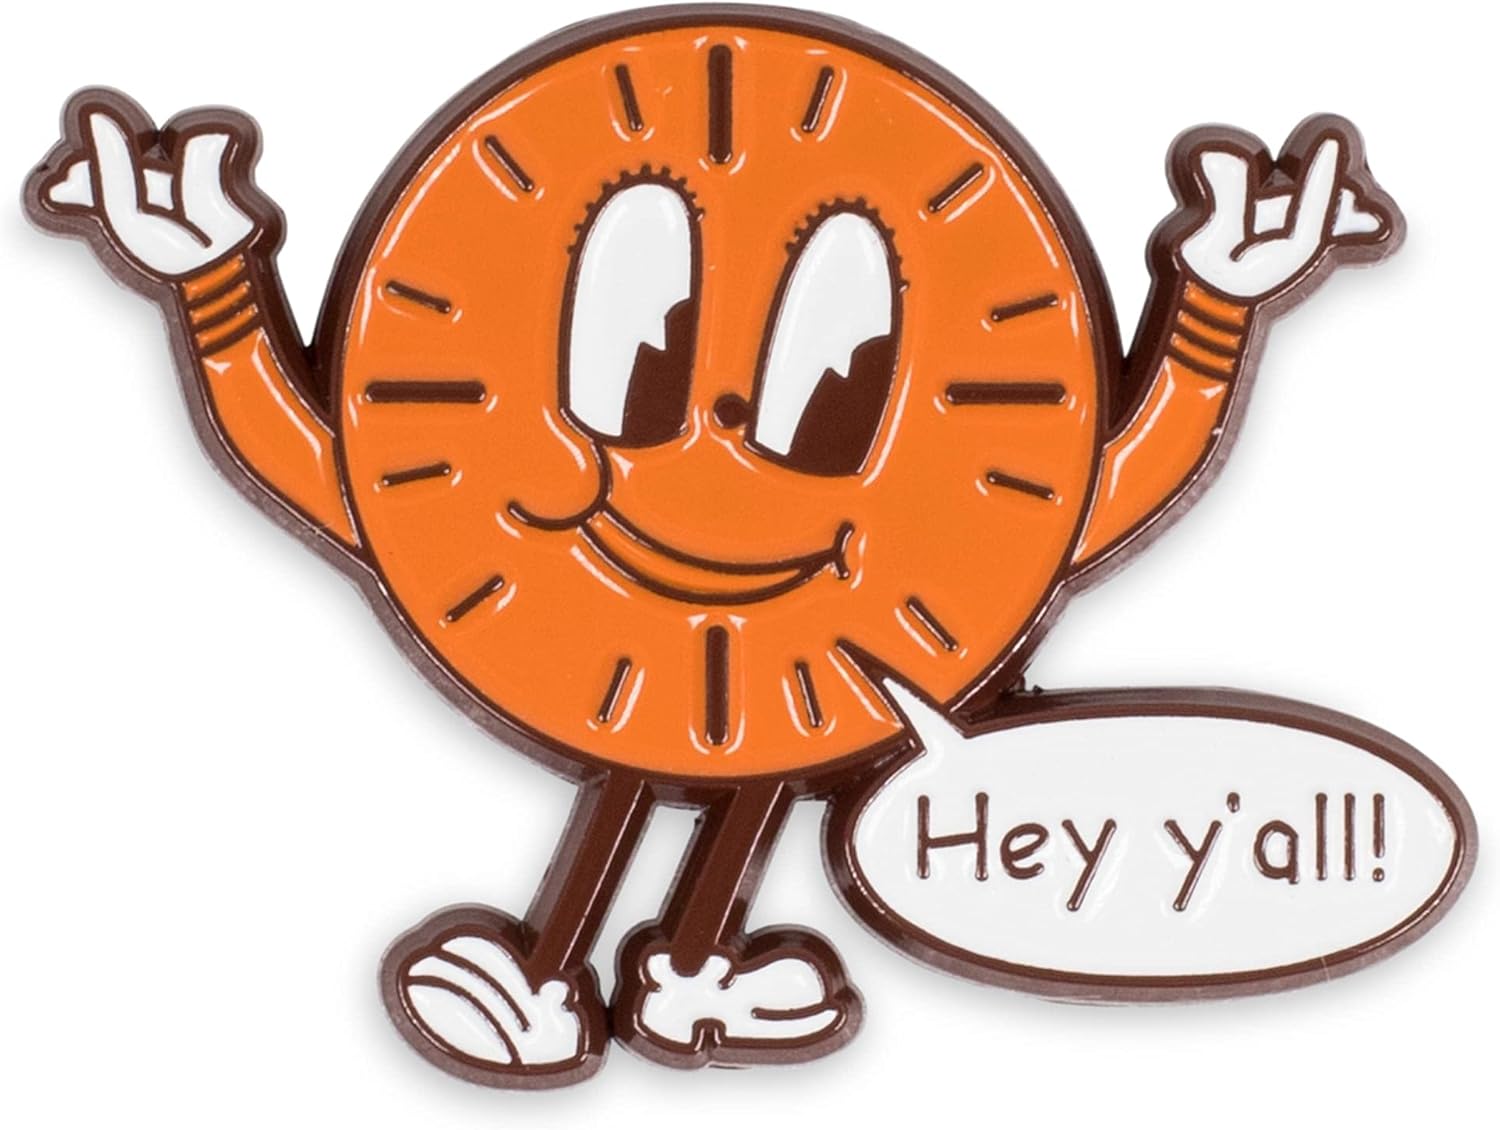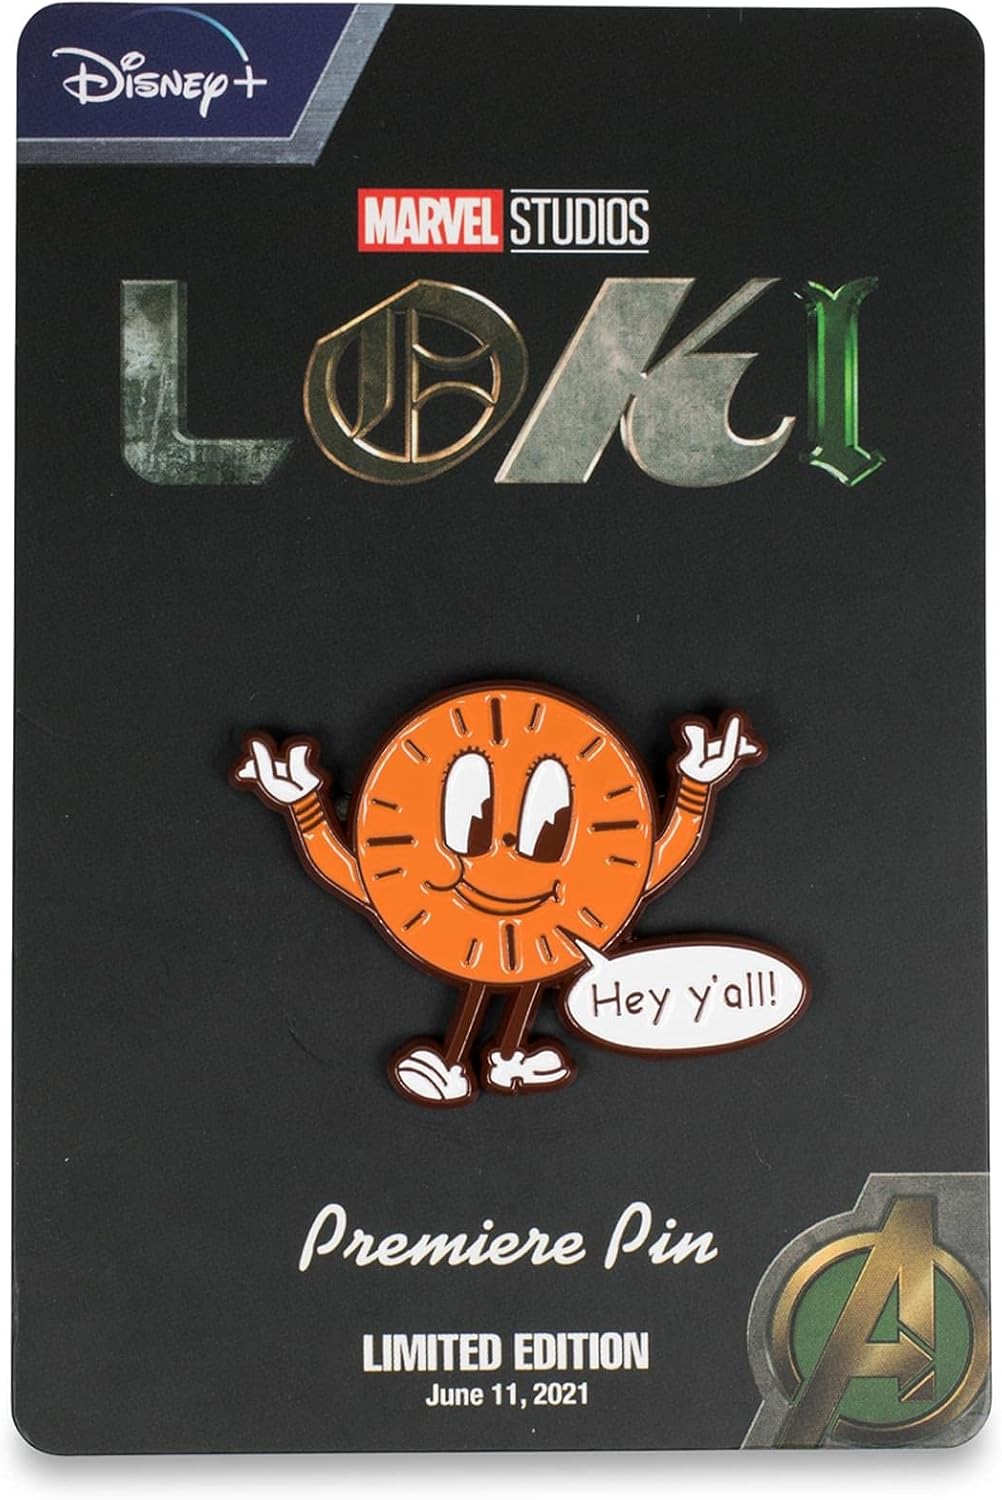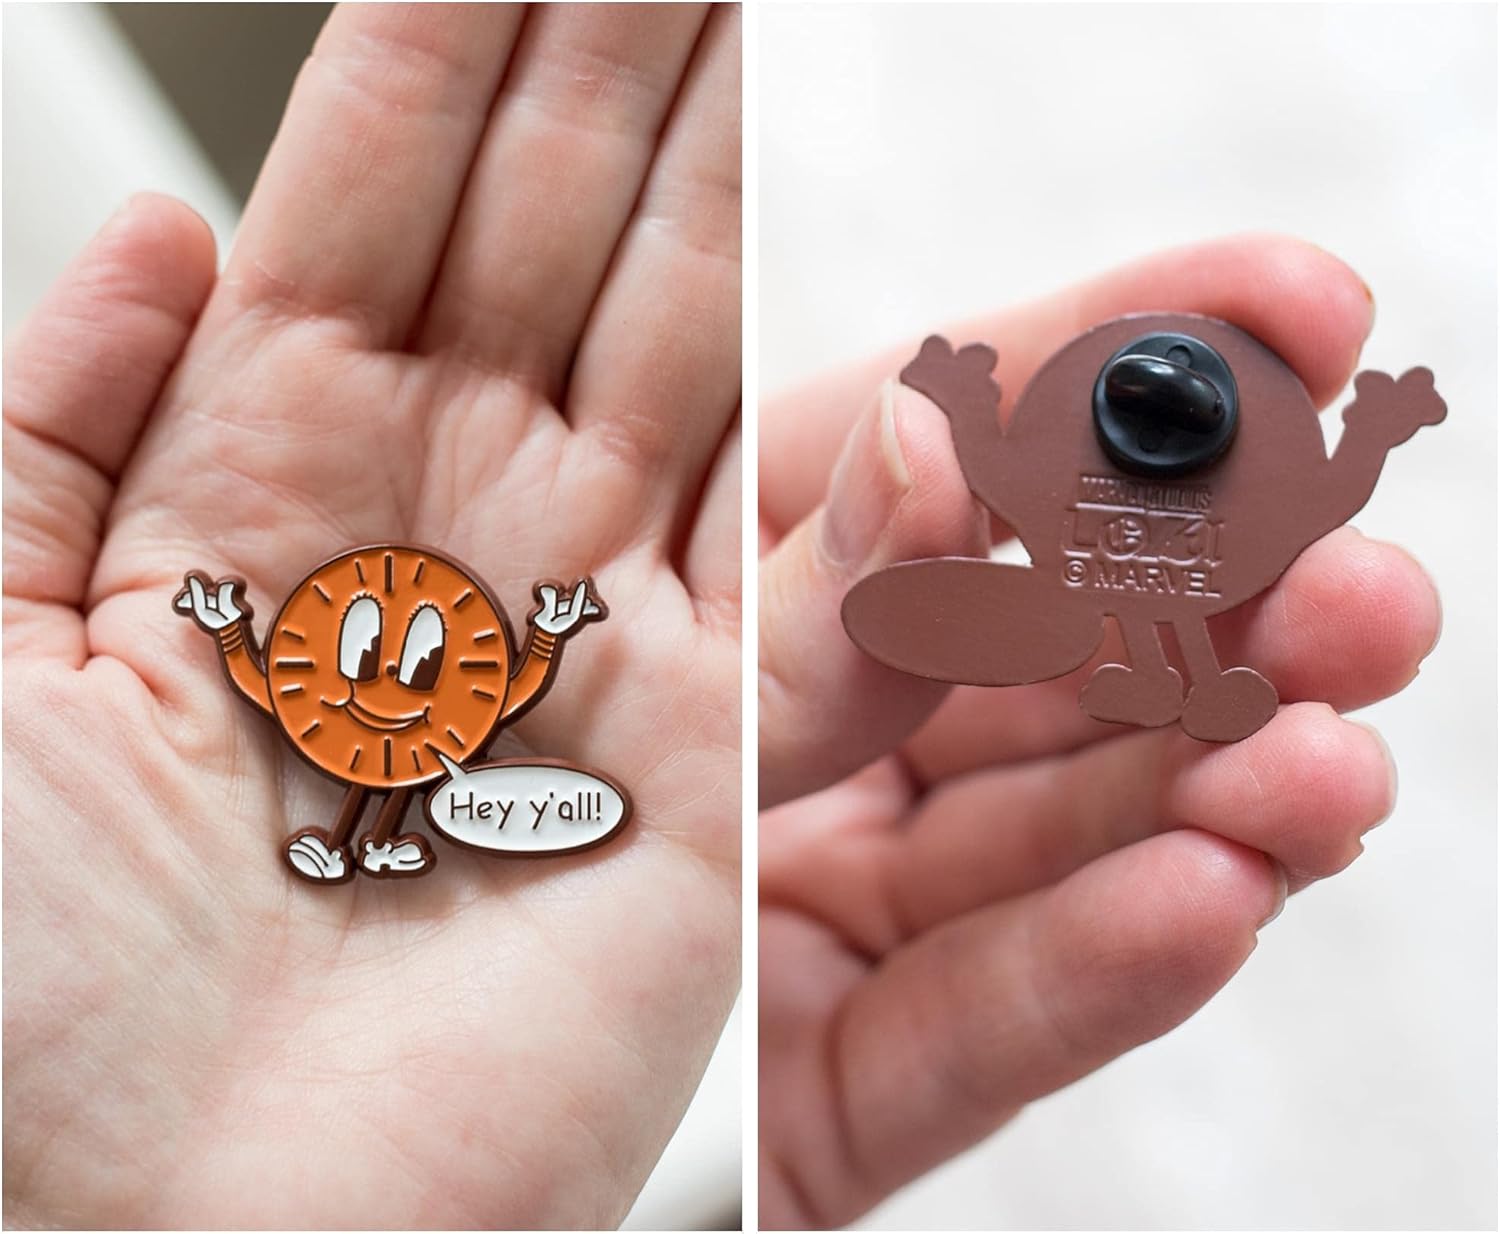
Exclusive Marvel Studios Loki Miss Minutes Limited Edition Premiere Pin | Officially Licensed Disney+ Collectible | Superhero Comic Book Gifts And Accessories
Category: AMAZON FASHION
A PREMIERE PIN MARVEL EXCLUSIVE "I'm Miss Minutes, and it's my job to catch you up before you stand trial for your crimes." After the events of Avengers: Endgame, Loki is once again back to his usual mischief. This time around, he's sent the timeline into chaos and gets wrangled up by the Time Variance Authority — an organization that exists outside of time and space. Celebrate Marvel Studios' newest Disney+ series Loki with this limited edition enamel pin. LIMITED EDITION OF 2,000 The unique character design features Miss Minutes, the animated mascot of the TVA. Miss Minutes is giving Marvel fans a friendly welcome to the TVA with a polite, "Hey, y'all!" The perfect size for displaying at 2 x 1.5 inches, this exclusive enamel pin makes a timely addition to your personal Vault collection. Use the secure rubber backing to pin it on your everyday wear and accessories. The clock is ticking. This Toynk Exclusive is limited edition of 2,000 pieces. Get your hands on this officially licensed Miss Minutes enamel pin today. Thanks for visiting the TVA!
Features: Make Mine Marvel: What time is it? Time to get your hands on this exclusive Premiere Pin featuring Miss Minutes! Inspired by Marvel Studios' new Disney+ series Loki, this collectible enamel pin is limited edition of 2,000 pieces. | Exclusive Design: Perfect for display or trade, this Marvel-ous enamel pin features a timely character design. Collector pin depicts the mascot of the Time Variance Authority, Miss Minutes, and a word bubble that reads, "Hey, y'all!" | Heroic Construction: Exclusive Marvel pin features a base metal design with colored enamel inlay. Measuring approximately 2 x 1.5 inches, this enamel pin is the perfect size for collecting. Complete with a rubber clutch backing. | Limited Edition Collectible: Don't let the God of Mischief get his hands on this exclusive pin. Promoting the original Disney+ series Loki, this officially licensed Marvel collectible comes packaged on a themed cardboard backer. | Makes A Great Gift: It's time! Add some flair to any Marvel fan's collection with this limited edition Premiere Pin featuring Miss Minutes. You can display this enamel pin on a jacket, bag, or corkboard for a timely look.